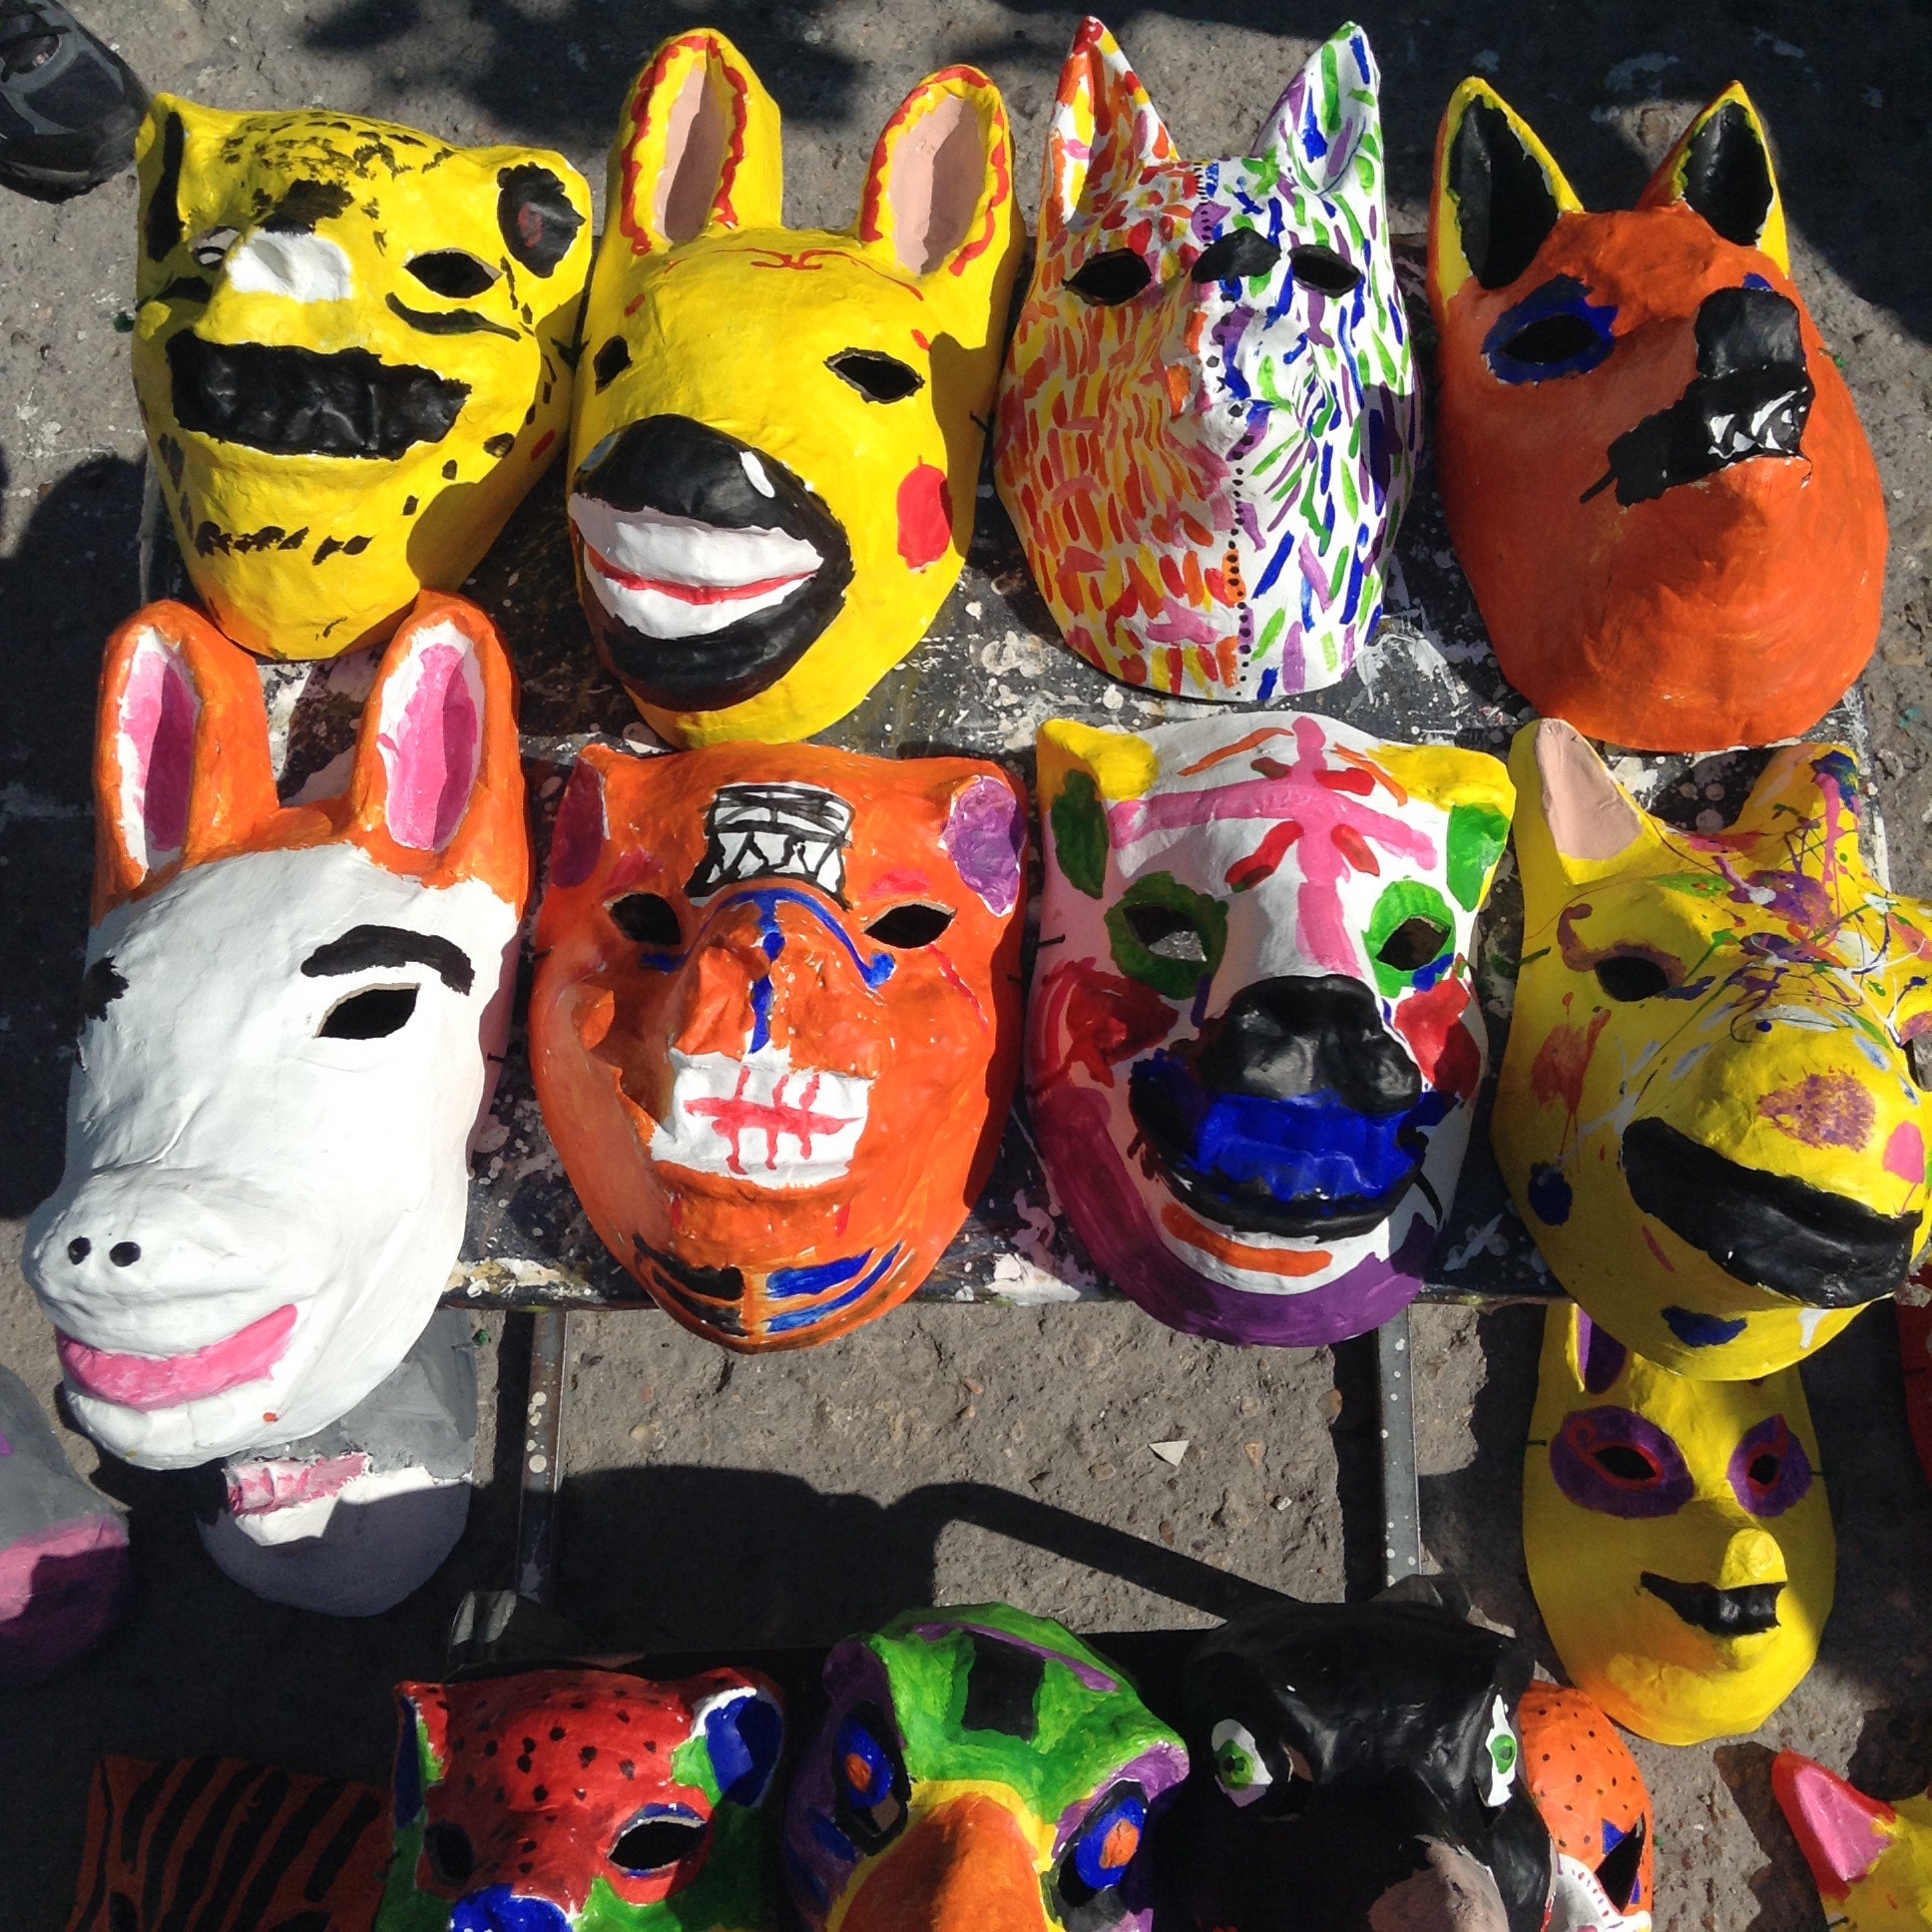
color, halloween, clothing, toy, textile, animals, masks, costume, mascot, paper mache, stuffed toy